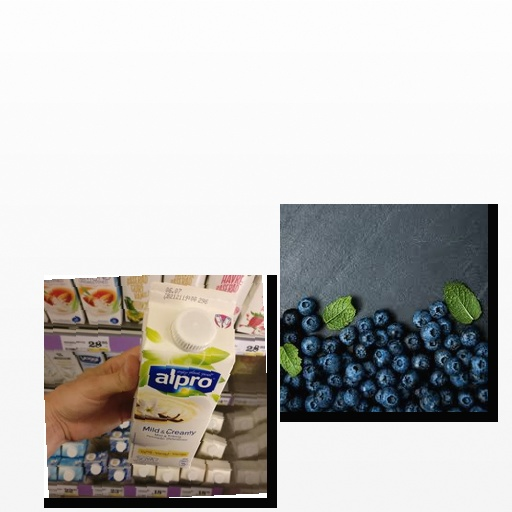
Food items: vanilla_soy_yogurt, blueberry